2023 Copa Libertadores

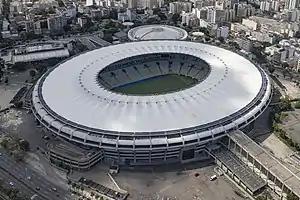
The Estádio do Maracanã in Rio de Janeiro hosted the final

The 2023 Copa CONMEBOL Libertadores was the 64th edition of the CONMEBOL Libertadores (also referred to as the "Copa Libertadores"), South America's premier club football tournament organized by CONMEBOL.